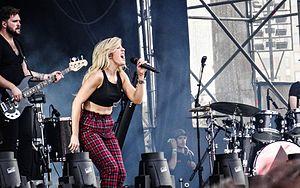
Ellie Goulding, née le 30 décembre 1986 à Hereford dans l'Herefordshire, est une auteure-compositrice-interprète et guitariste anglaise.